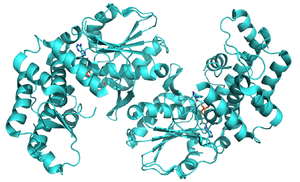
La 3-déshydroquinate synthase est une lyase qui catalyse la réaction :